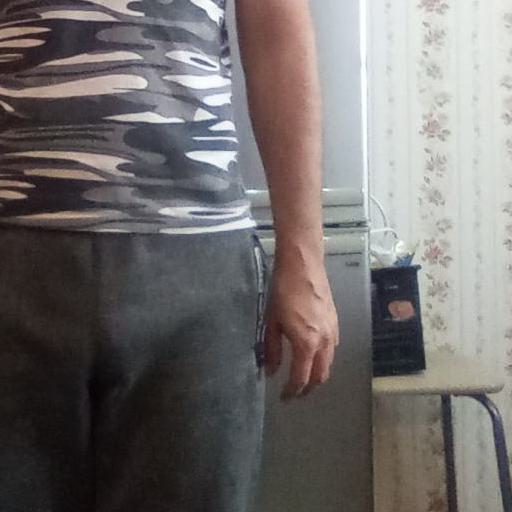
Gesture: no_gesture